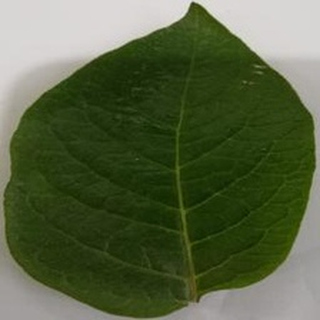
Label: healthy_potato